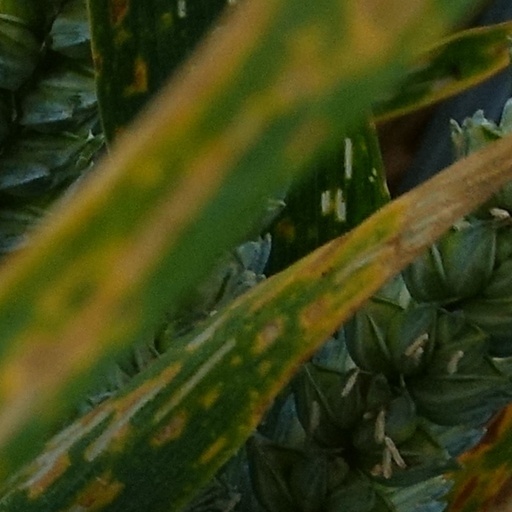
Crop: wheat